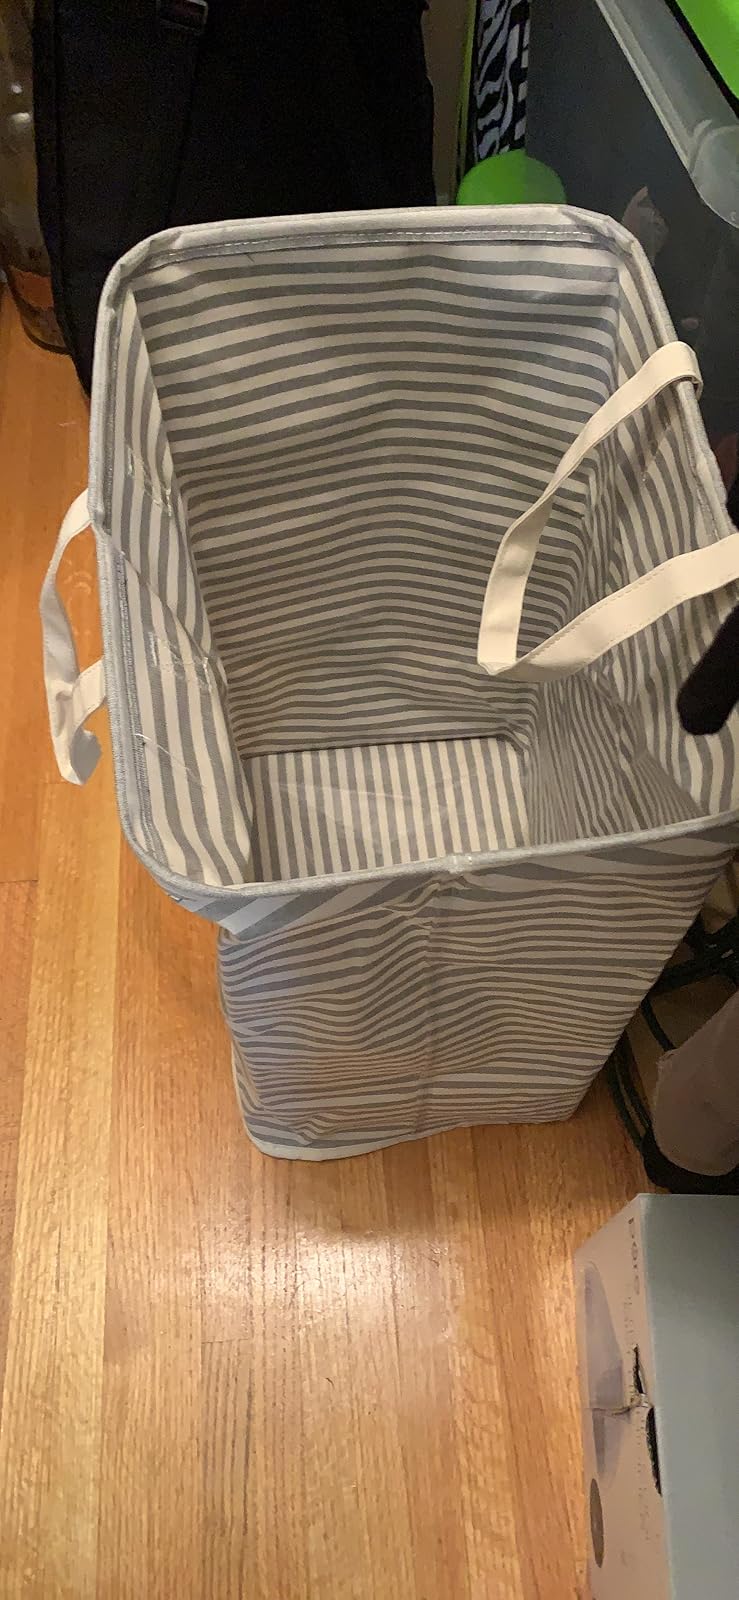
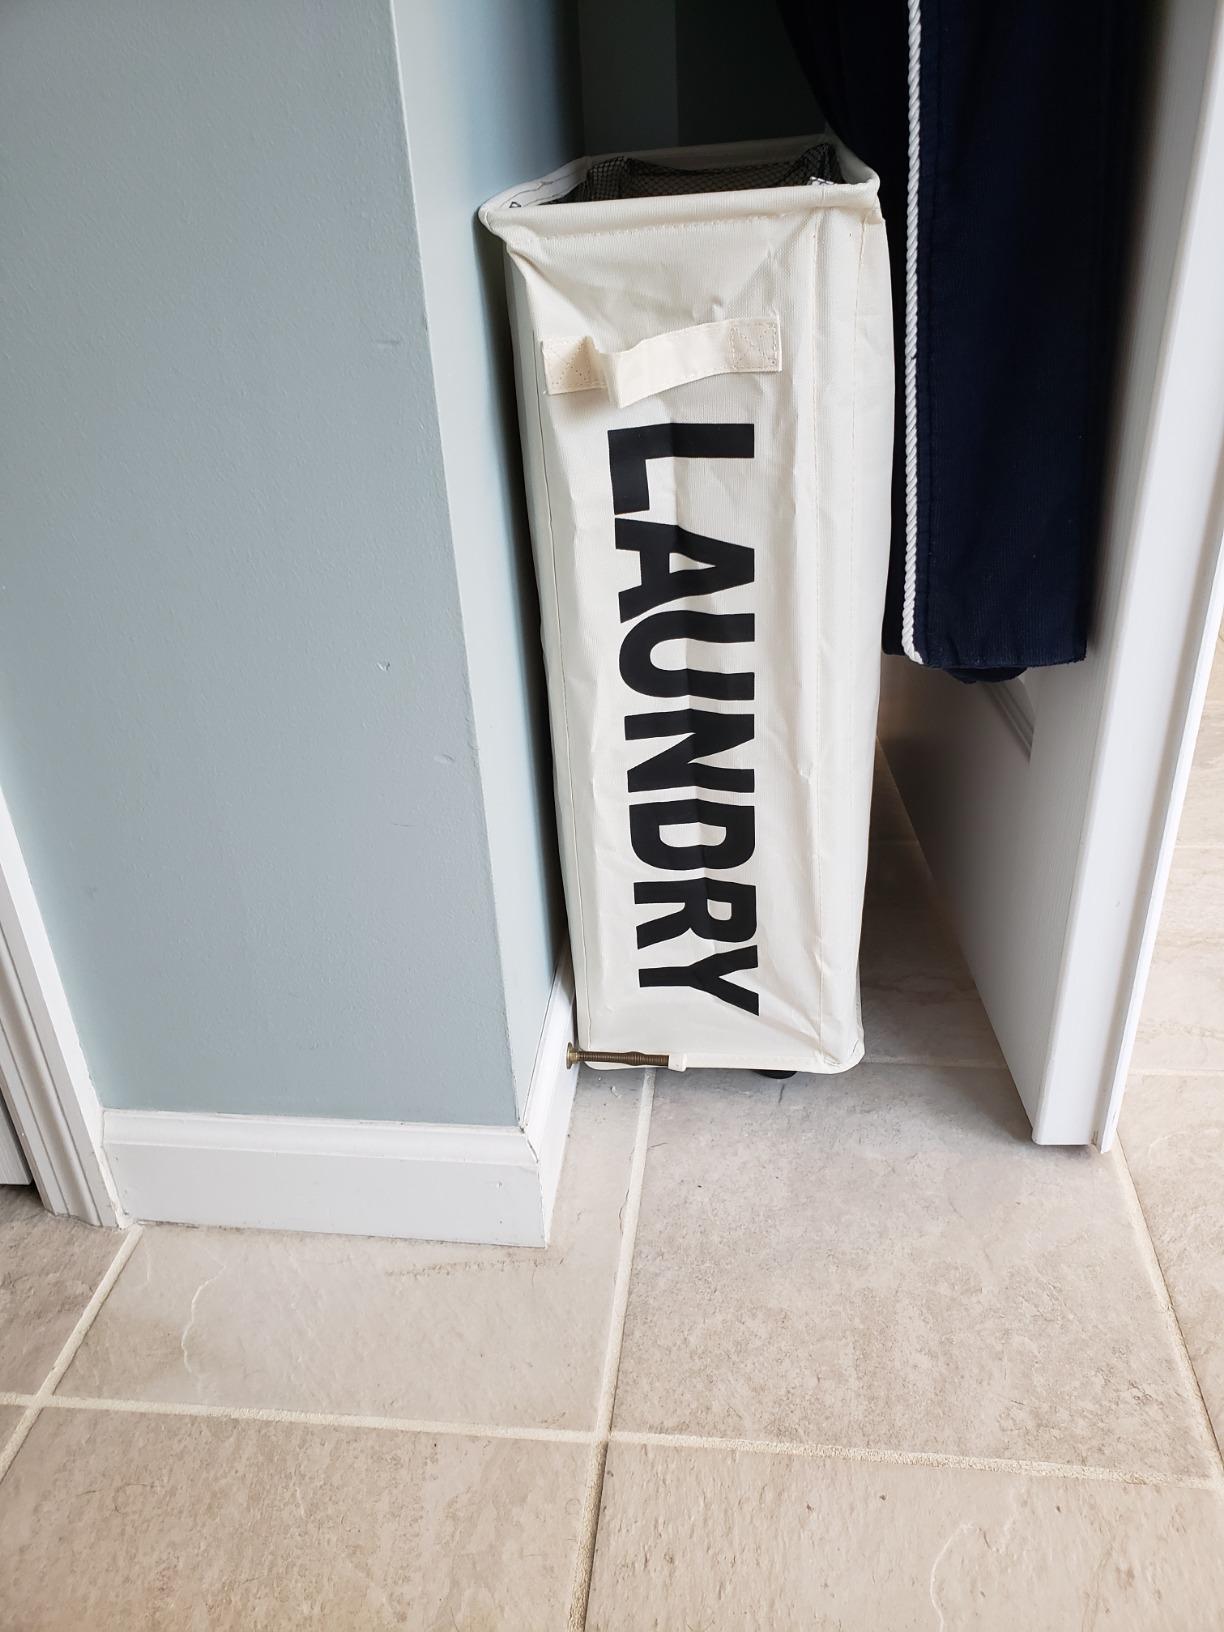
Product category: items_hamper
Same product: no